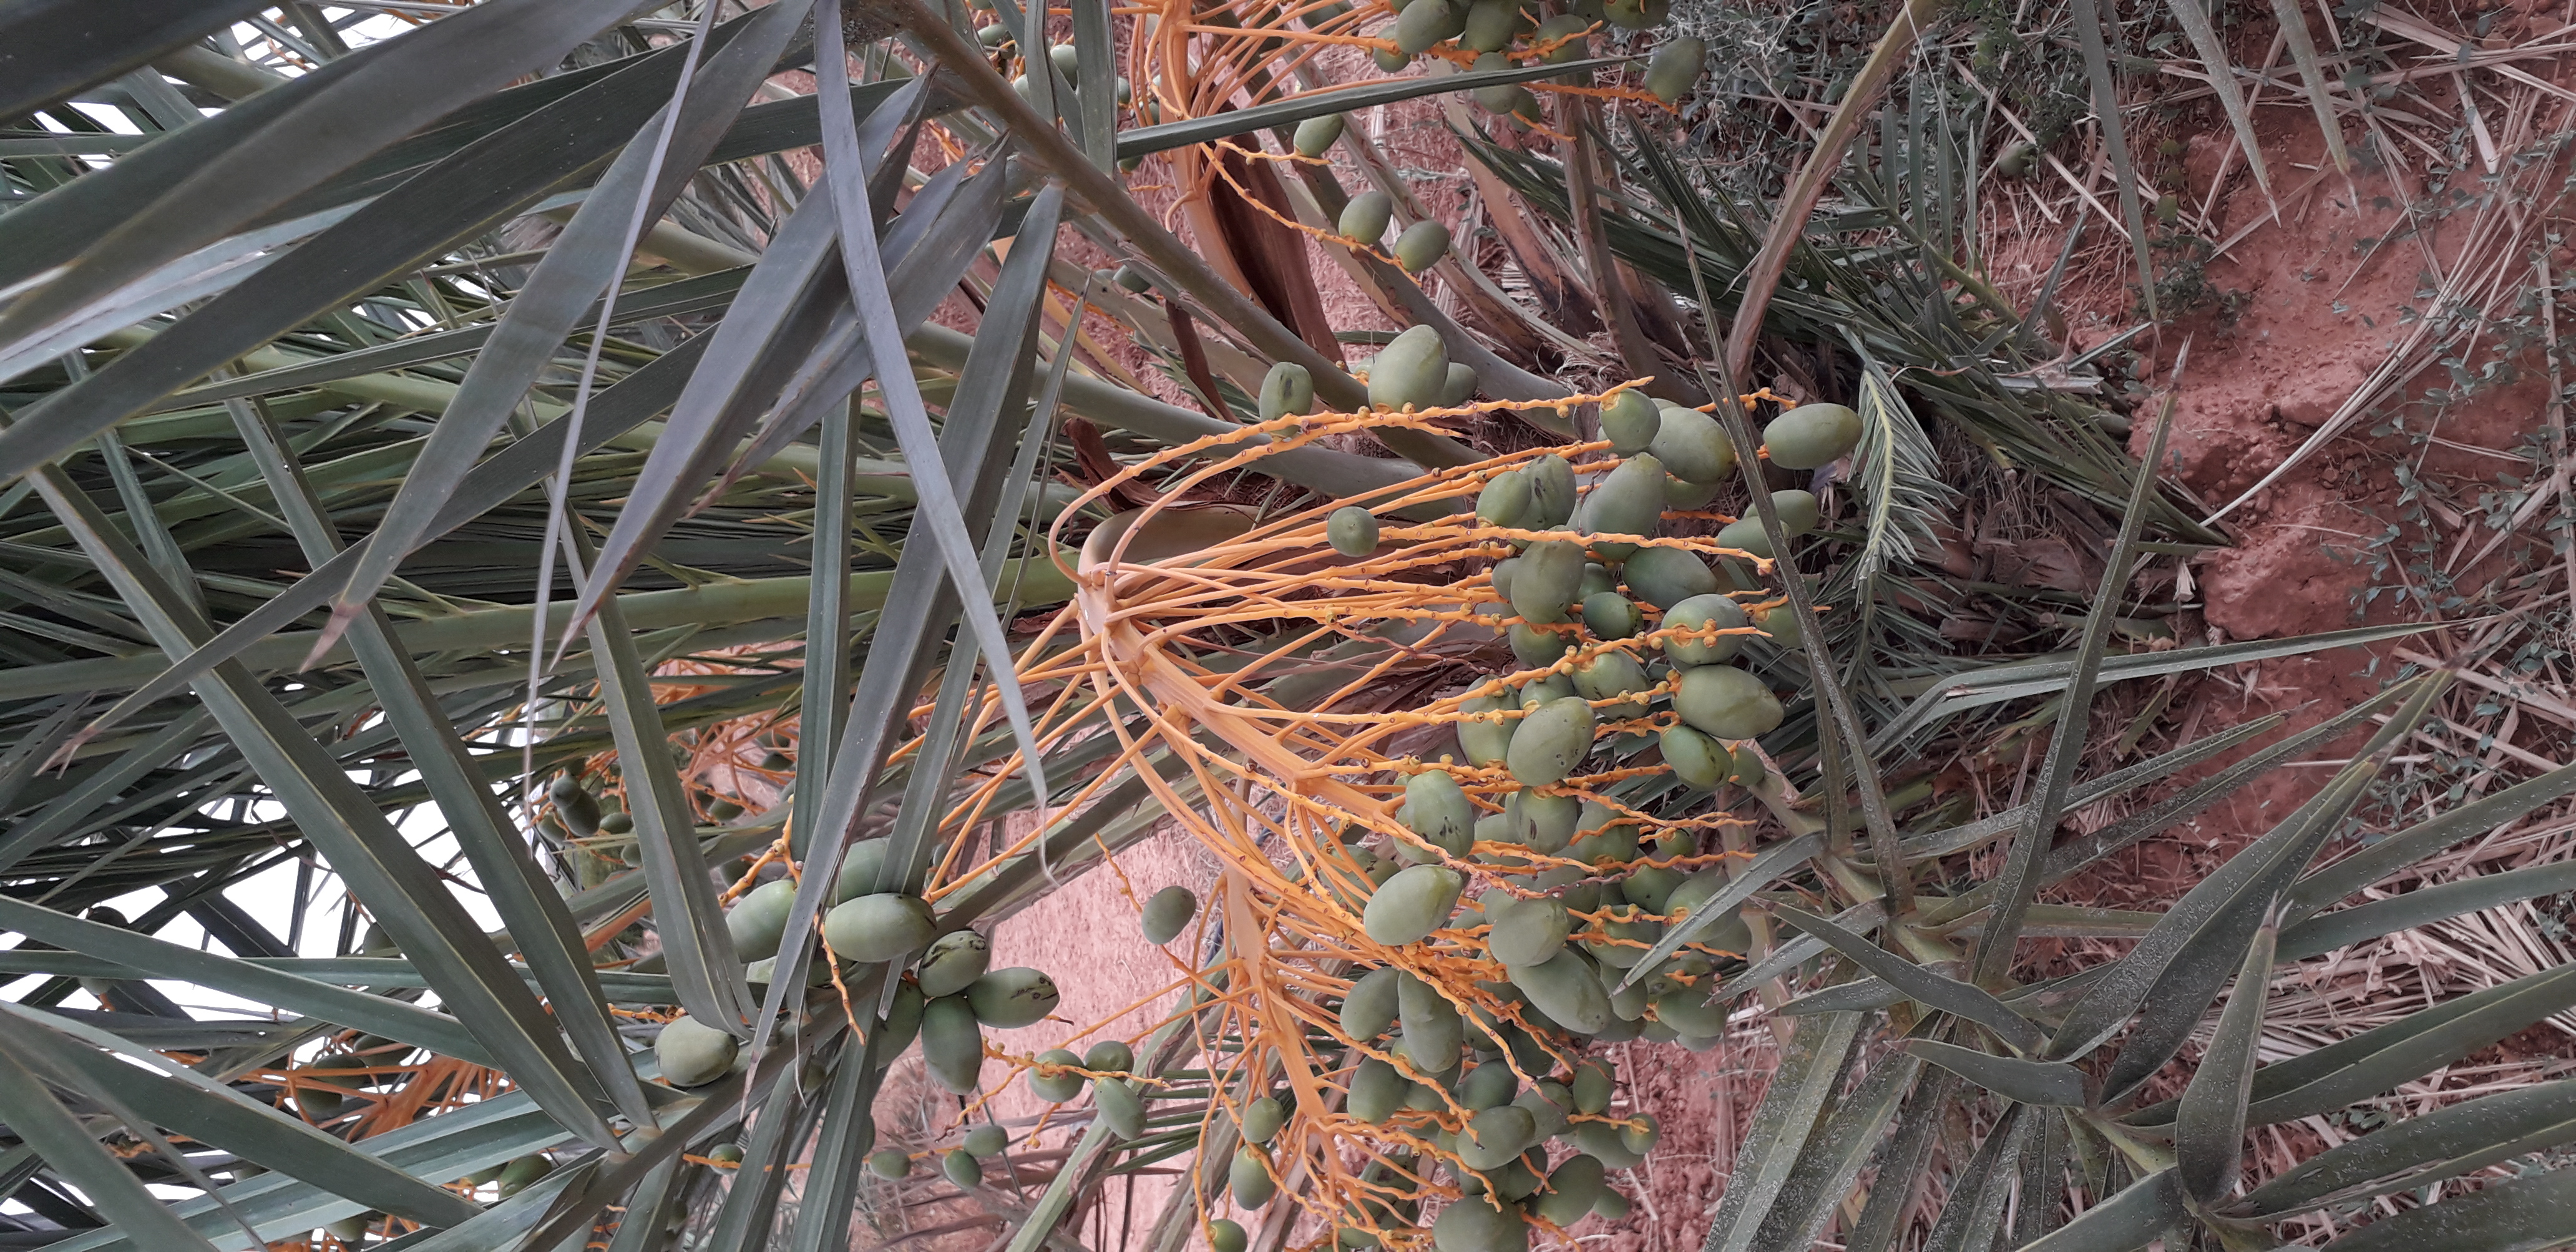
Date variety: Boumajhoul